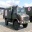
Label: ambulance